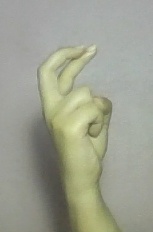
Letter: zay